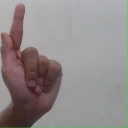
अक्षर: ळ